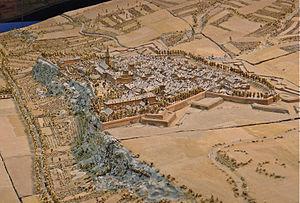
Plan-relief de la ville d'Embrun dans son état de 1701. Plan-relief construit vers 1701. Échelle 1/600e
Embrun est une commune française située dans le département des Hautes-Alpes, en région Provence-Alpes-Côte d'Azur.